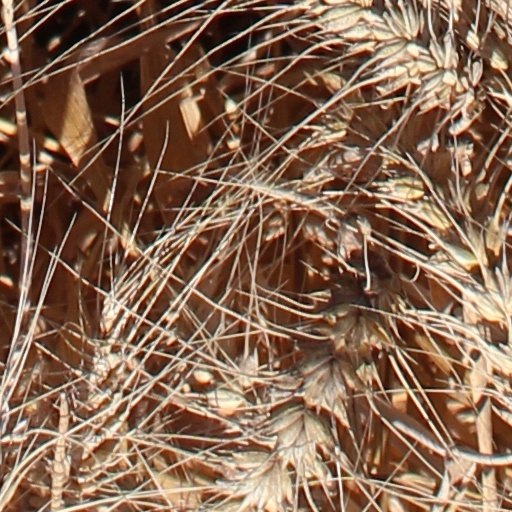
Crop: wheat